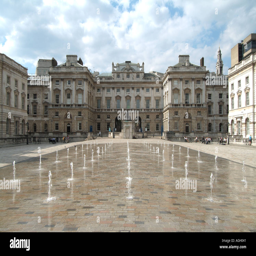
water fountains in the courtyard a neoclassical building